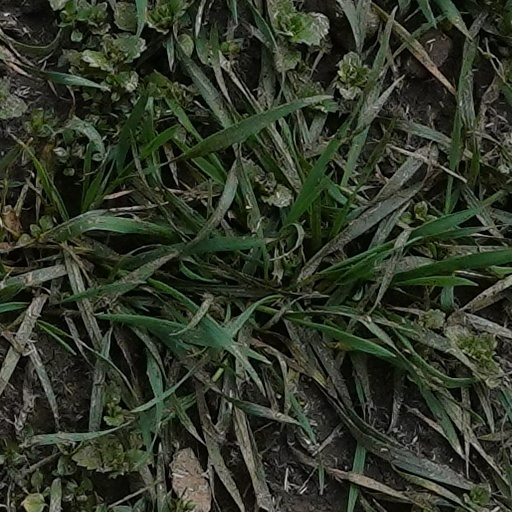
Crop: wheat